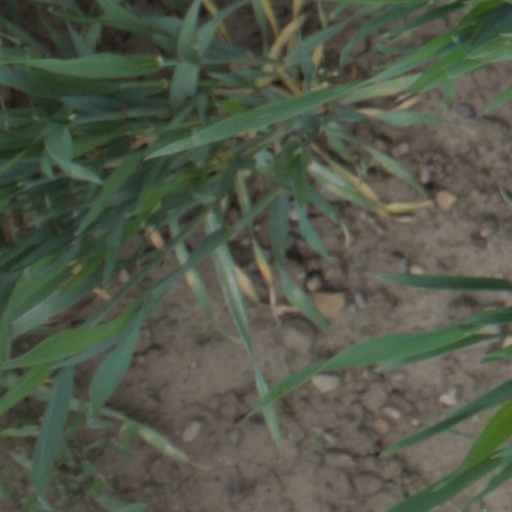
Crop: wheat